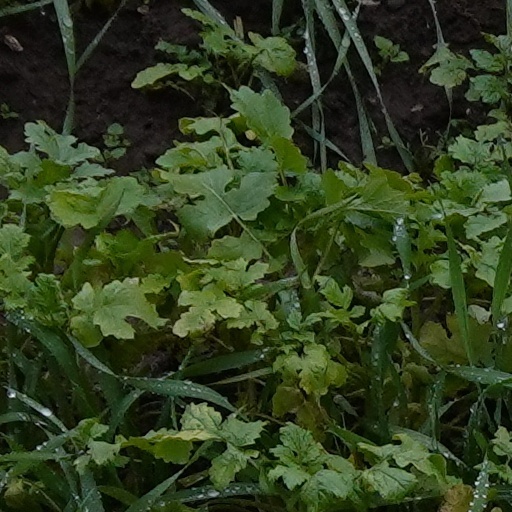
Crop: wheat